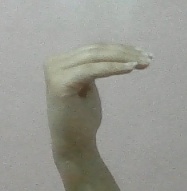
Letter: haa